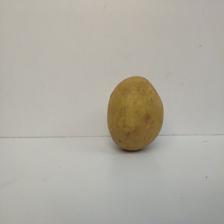
Size: Large